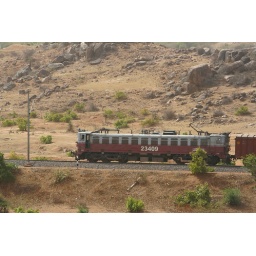
A Ludhiana based WAG5 class freight locomotive in its distinctive silver / maroon colours